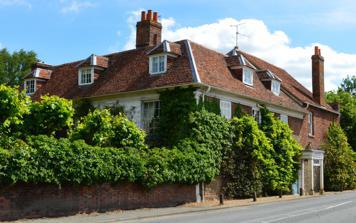
Building: Mill House and The Wharf, Sutton Courtenay
Country: United Kingdom
Year built: 1913
House in Sutton Courtenay, Oxfordshire Mill House Mill House in 2015 Type House Location Sutton Courtenay , Oxfordshire Coordinates 51°38′46″N 1°16′16″W / 51.646°N 1.2712°W / 51.646; -1.2712 Built 1913 with earlier origins Architect Walter Cave Architectural style(s) Vernacular Governing body Privately owned Listed Building – Grade II Official name The Wharf Designated 9 February 1966 Reference no. 1052730 Listed Building – Grade II Official name Mill House Designated 6 August 1952 Reference no. 1368101 Listed Building – Grade II Official name Walton House Designated 9 February 1966 Reference no. 1284624 Listed Building – Grade II Official name Wharf Barn Designated 9 February 1966 Reference no. 1182296 Location of Mill House in Oxfordshire The Wharf, Walton House and Mill House are three houses in Church Street, Sutton Courtenay , Oxfordshire , England. They are part of a complex of buildings bought and expanded by Margot Asquith , wife of the then Prime Minister H. H. Asquith ,  from 1911 and which formed their country home until his death in 1928. Renovations and expansions were undertaken by the architect Walter Cave and were funded by a number of Margot Asquith's friends and admirers. Margot sold the complex in 1932, and the houses have subsequently been in separate ownership. In 2006, Helena Bonham Carter , Asquith's great-granddaughter bought back Mill House. All three properties are Grade II listed buildings . History Blue plaque at The Wharf commemorating Asquith's residence Margot Asquith bought the Wharf from her friend Maud Tree in 1911. Financial support was provided by Margot's admirer, the banker J. P. Morgan . In 1917, she acquired the Mill House to provide additional guest accommodation. On this occasion, financial support was obtained from Lady Boot , wife of the "Chemist to the Nation", Jesse Boot. Her architect throughout was Walter Cave . At the time the Asquiths lived there, and until a county reorganisation in 1974, Sutton Courtenay was located in Berkshire and is referred to as being in Berkshire in the many diaries and collections of letters which mention the house. The most recent Pevsner , although published in 2010, also follows this convention. Asquith was addicted to "weekending" and many Friday-to-Mondays were spent at the Wharf. Asquith died at the house on the morning of 5 February 1928. His daughter Violet recorded his last weeks: "To watch Father's glorious mind breaking up and sinking - like a great ship - is a pain beyond all my imagining. I did not know life could be as cruel as this". Asquith is buried in the churchyard at Sutton Courtenay. In 1932, facing continuing financial worries, Margot sold the house. In 2012 Asquith's great-grandson, Raymond , unveiled a Blue plaque at the Wharf commemorating Asquith's residence at the house. In 2006, Mill House was bought by Asquith's great-granddaughter, the actress Helena Bonham Carter and her then partner, the director Tim Burton . In 2007, the Wharf was placed on the market. Architecture and description Asquith's grandson, Mark Bonham Carter , described the house in his Introduction to Margot Asquith 's autobiography, republished in 1962. "It was an unattractive house and did not escape the vulgarity which hangs around the Thames Valley ." Pevsner describes Cave's overall style as " neo-William-and-Mary ". The Wharf is a two-storey house built with English bond red bricks. The Mill House is also in brick and dates from the 18th century with earlier elements, and later additions undertaken by Cave. Walton House, again in red brick, although this time in Flemish bond , is early 19th century, again with Cave-designed embellishments. The barn in the grounds of the Wharf, overlooking the River Thames , was converted by Cave into a retreat for Margot Asquith in 1913. The Wharf, Mill House and Walton House all have Grade II designations. The Barn is also listed Grade II. Notes